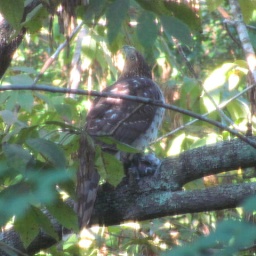
This hawk was sitting in the tree outside my bedroom window.